Jessie Ware

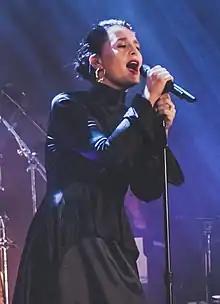
Ware performing in September 2017

In October 2017, Ware returned to the stage after a two-year absence in anticipation of the release of her third studio album, "Glasshouse". Featuring contribution from Francis and the Lights, Ed Sheeran, Cashmere Cat, Julia Michaels and others, it was preceded by its first three singles "Midnight", "Selfish Love" and "Alone". "Glasshouse" debuted and peaked at number seven on the UK Albums Chart.